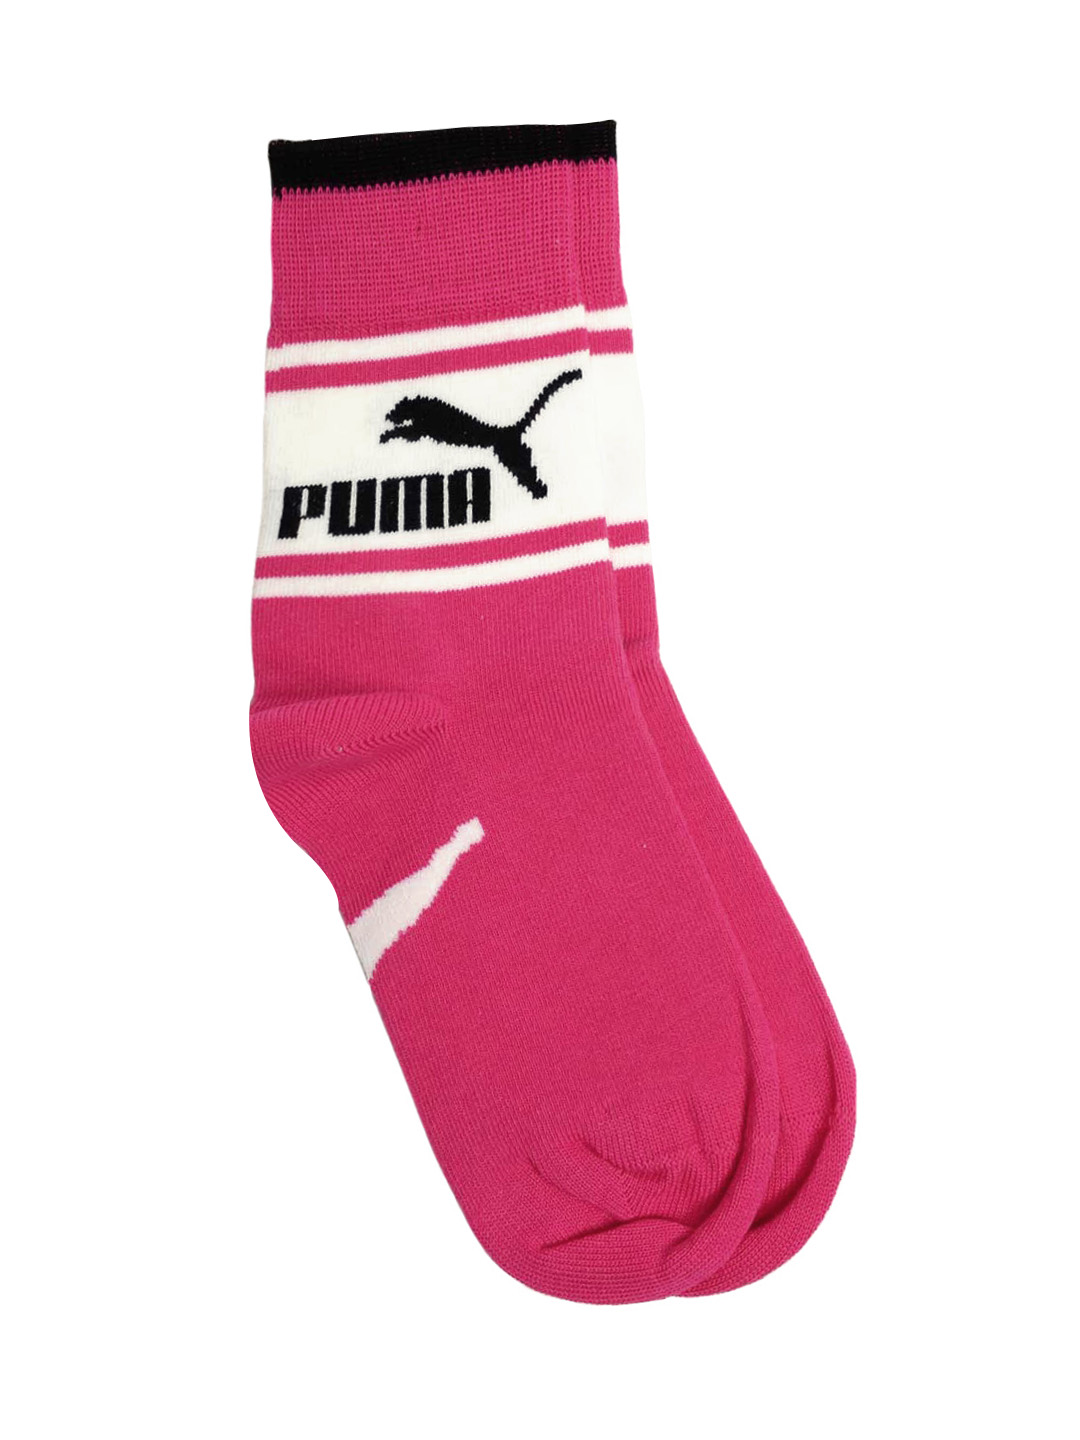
Puma Women Pink Socks
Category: Accessories / Socks / Socks
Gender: Women
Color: Pink
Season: Fall 2011
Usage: Casual